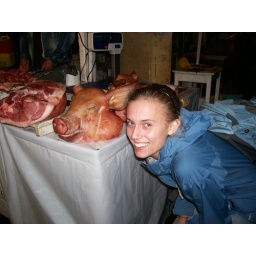
Laura with pig head in market